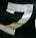
Number: 7